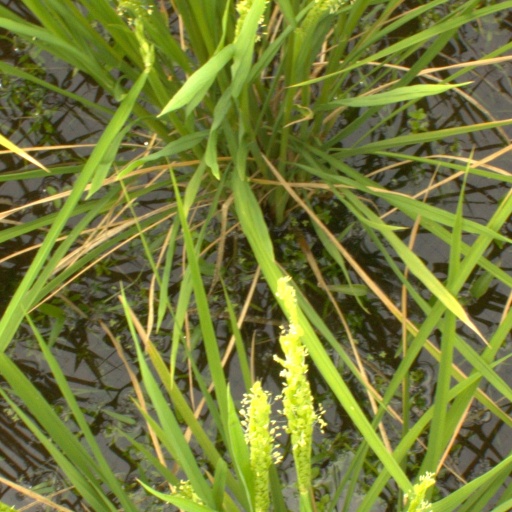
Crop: rice